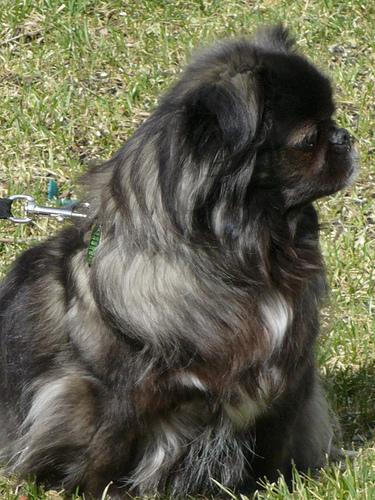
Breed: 480-n000125-Pekinese